Fayette Safety Vault and Trust Company Building

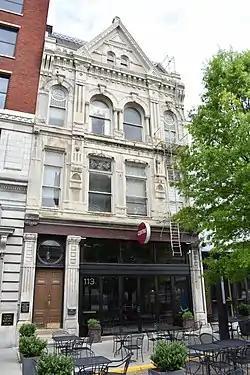
The Fayette Safety Vault and Trust Company Building in 2019

The Fayette Safety Vault and Trust Company Building in Lexington, Kentucky, is a commercial building designed by Herman L. Rowe and constructed in 1890. The stone facade was described as "a strange but compelling mixture of Italianate, Neo-Greek, Gothic, and Romanesque motifs," and "not excelled in appearance by any building in Kentucky." It was added to the National Register of Historic Places in 1980.